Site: brandenburg
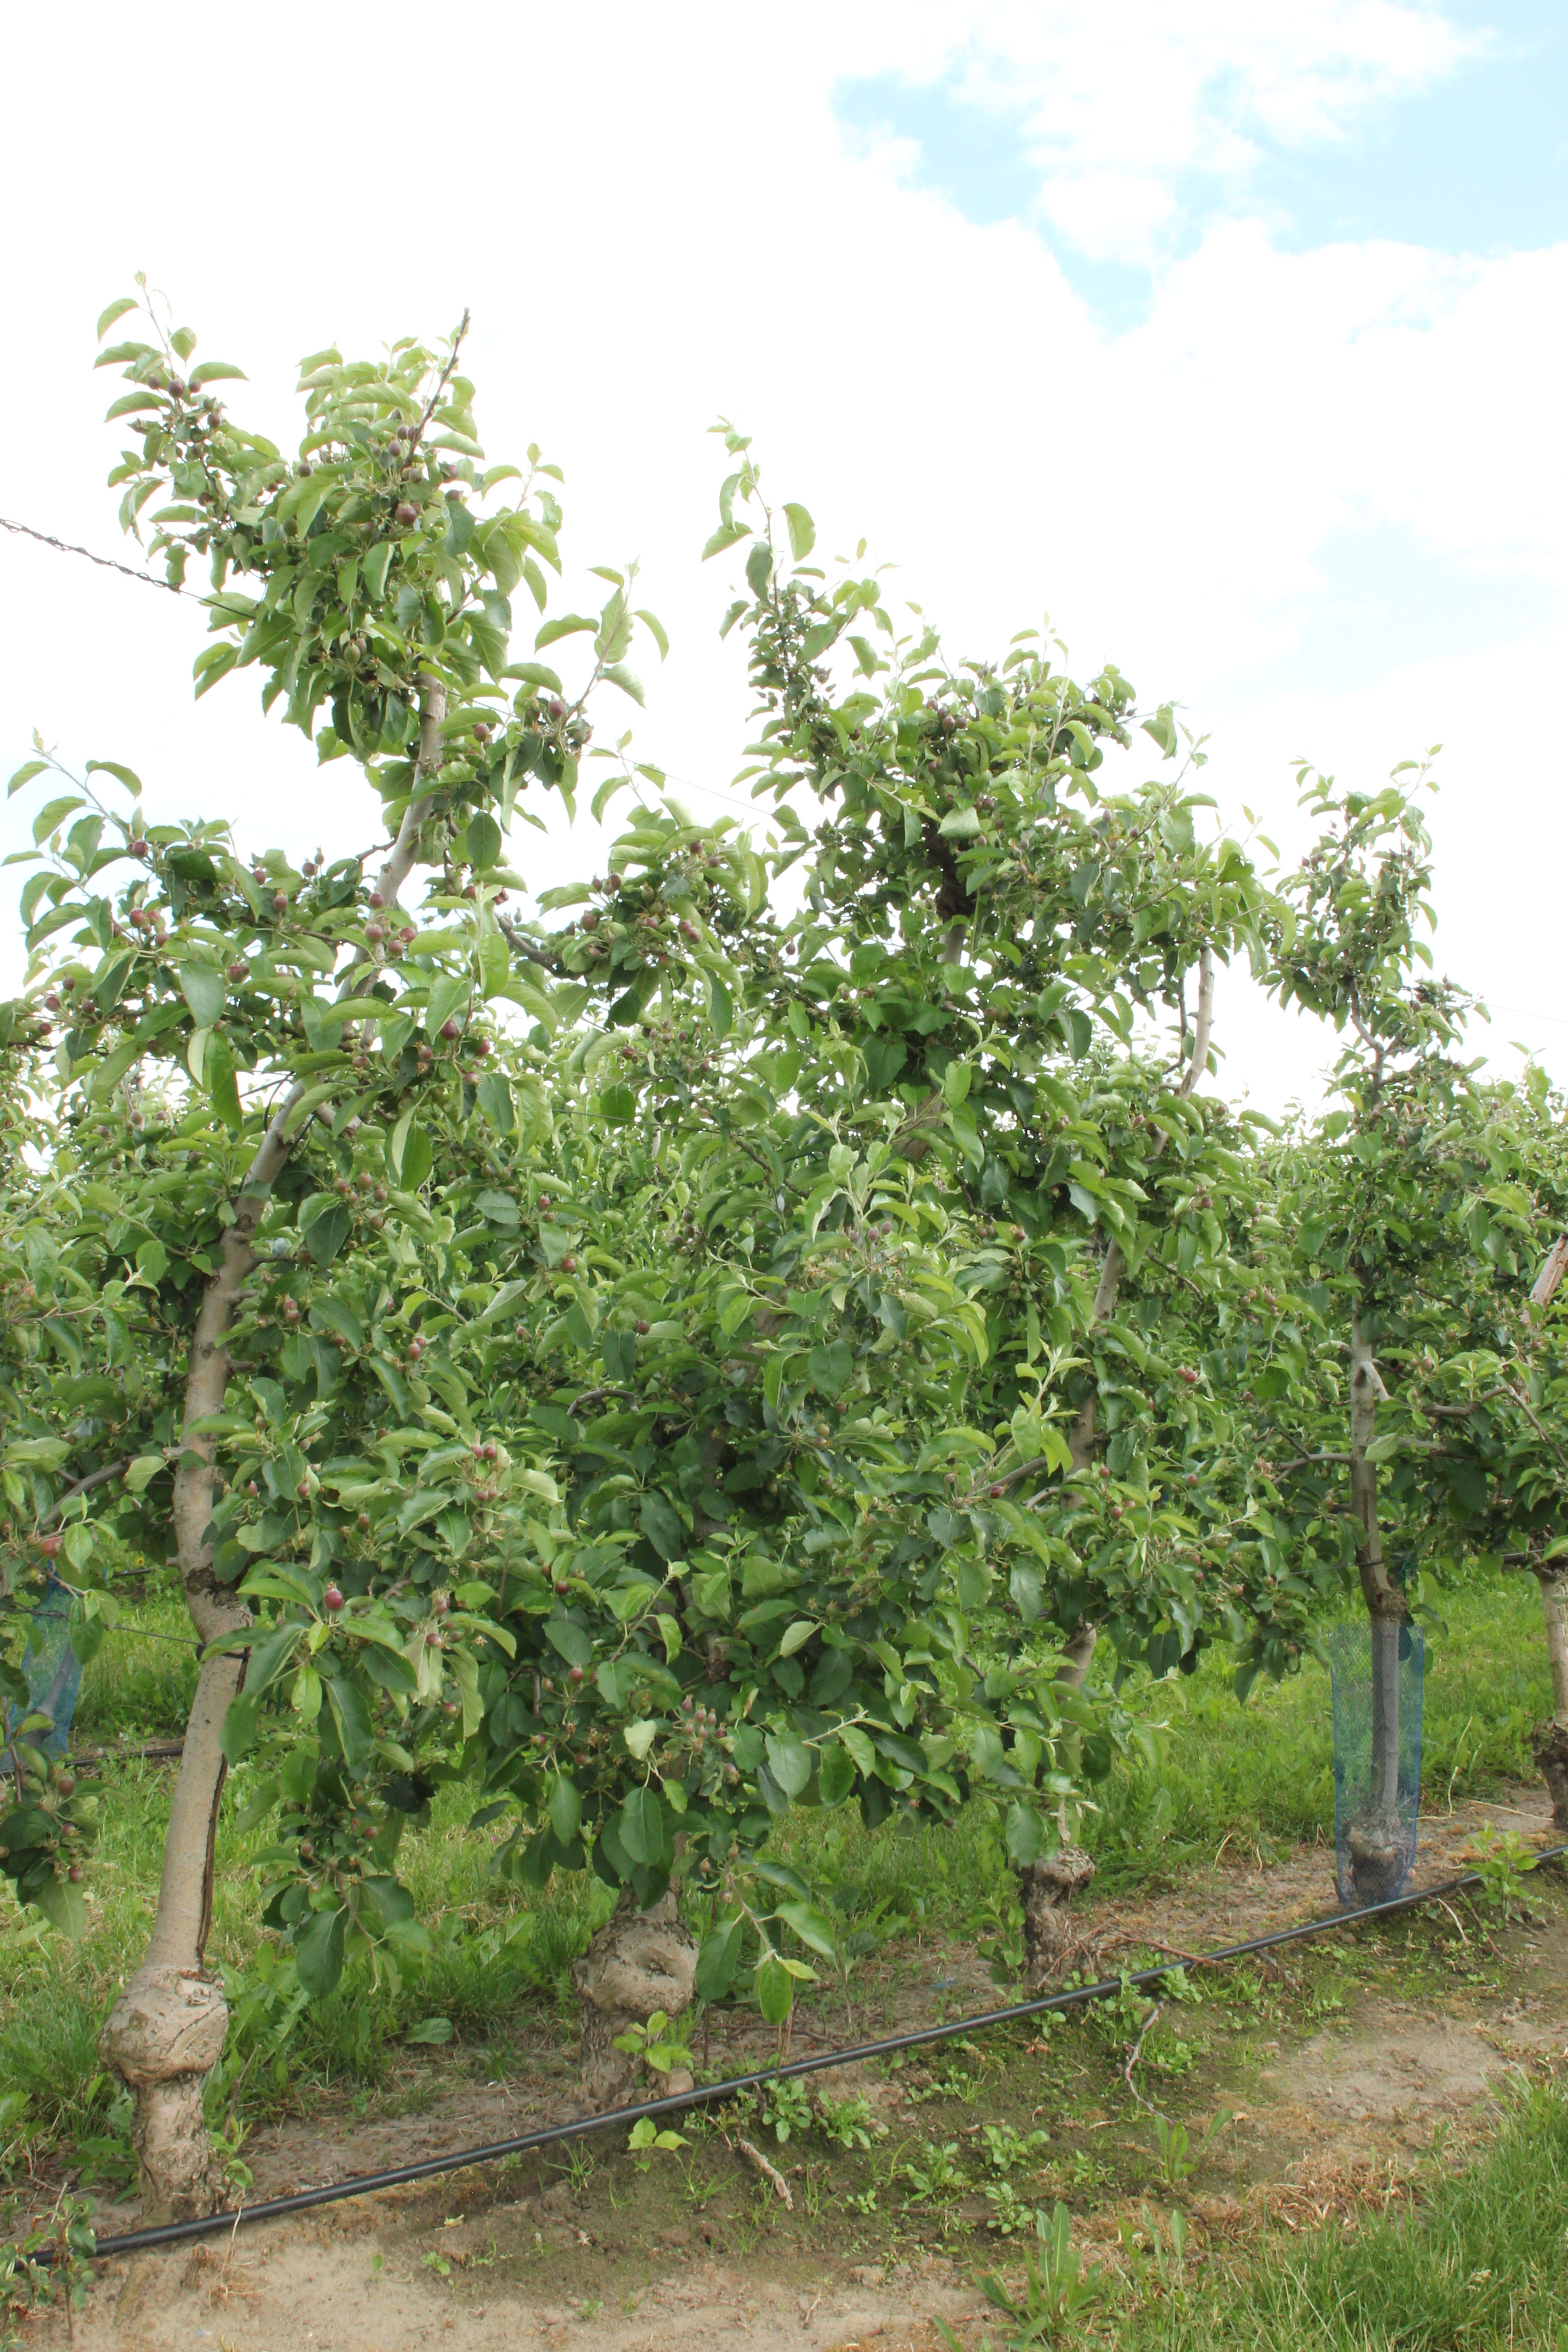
Growth stage (BBCH 72): Development of fruit